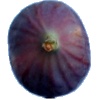
Label: Fig 1